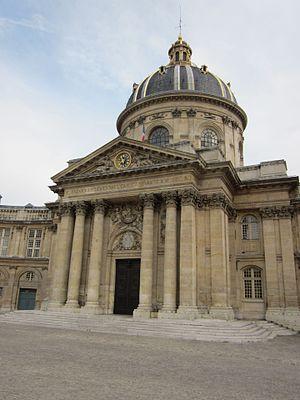
Antoine Laurent Lavoisier, ci-devant de Lavoisier, né le 26 août 1743 à Paris et guillotiné le 8 mai 1794 à Paris, est un chimiste, philosophe et économiste français, souvent présenté comme le père de la chimie moderne, qui se développera à partir des bases et des notions qu'il a établies et d'une nouvelle exigence de précision offerte par les instruments qu'il a mis au point. Il a inauguré la méthode scientifique, à la fois expérimentale et mathématique, dans ce domaine qui, au contraire de la mécanique, semblait devoir y échapper.